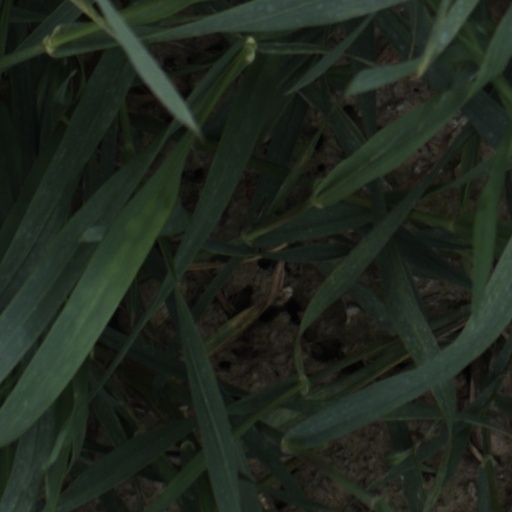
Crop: wheat